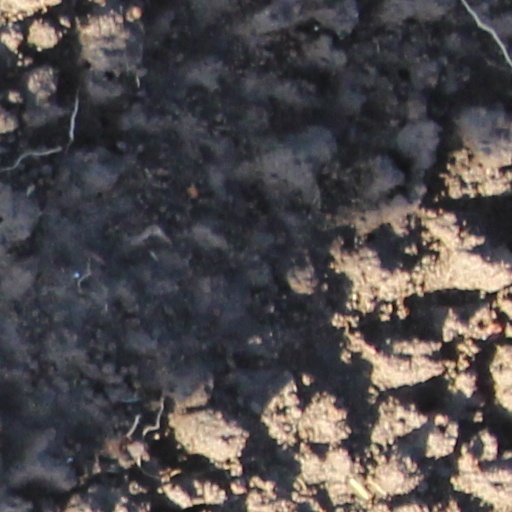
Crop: wheat